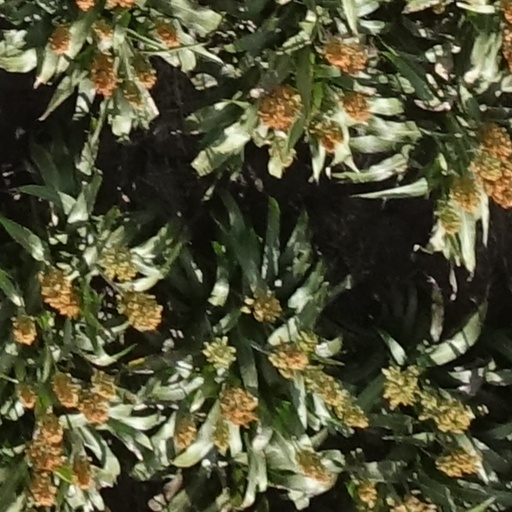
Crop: sorghum